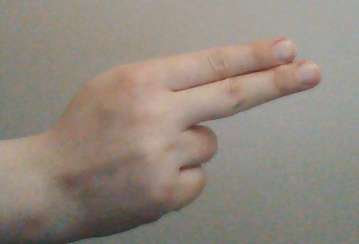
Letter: ain